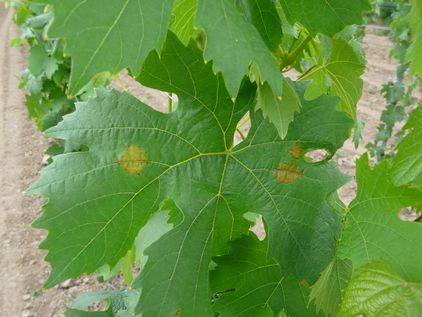
Plant: Grape
Disease: grape downy mildew